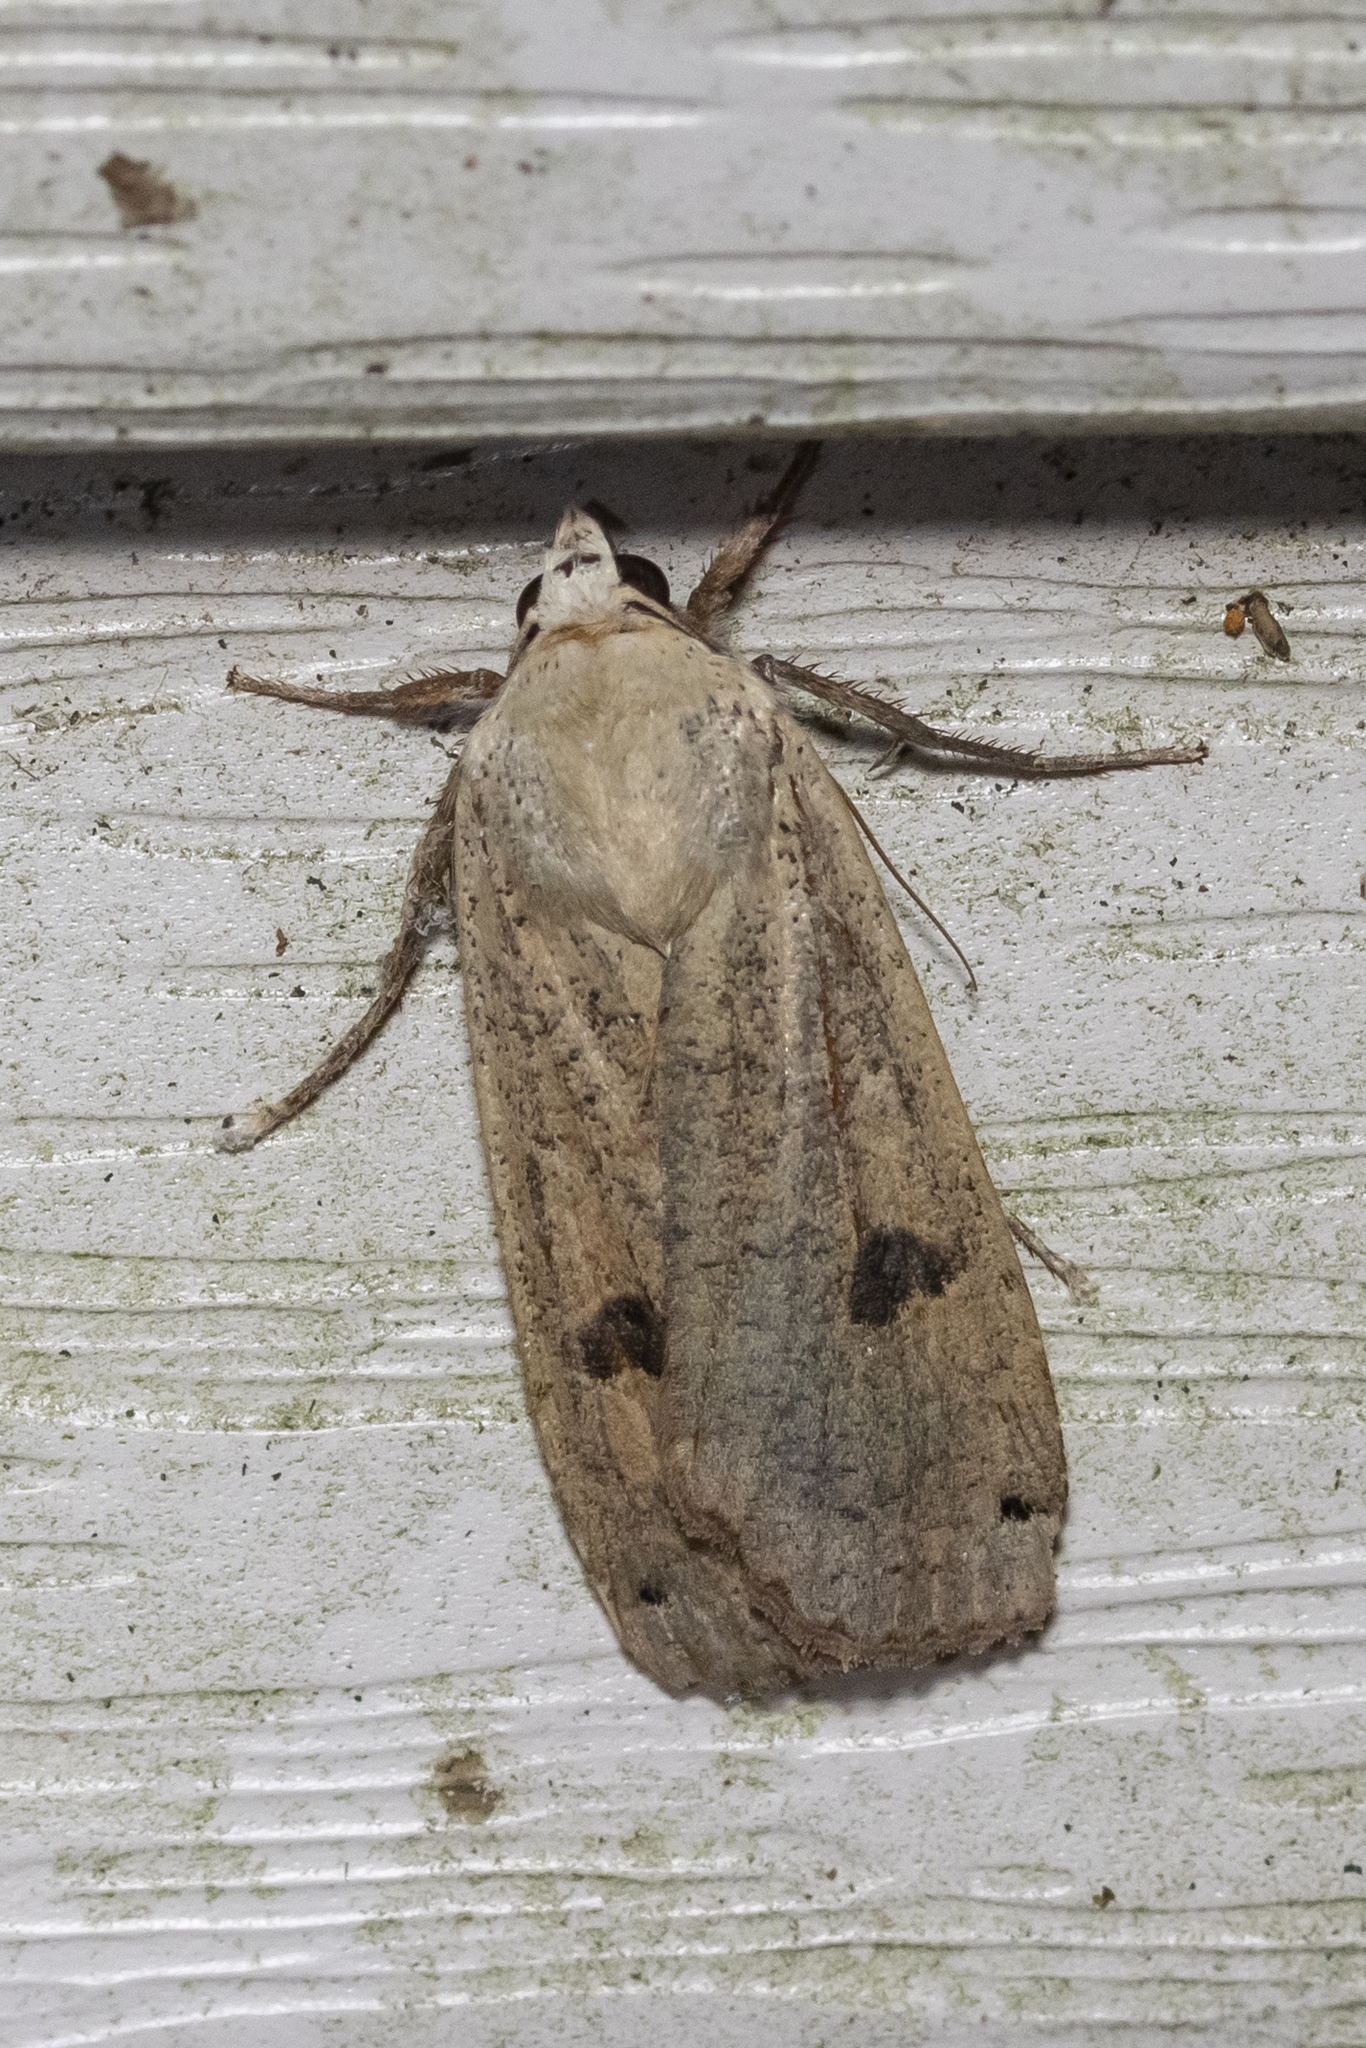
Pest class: cutworms